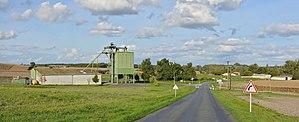
Route D 97 et silo, Saint-Martial-Viveyrol, Dordogne, France.
Saint-Martial-Viveyrol, parfois orthographiée Saint-Martial-Viveyrols, est une commune française située dans le département de la Dordogne, en région Nouvelle-Aquitaine.